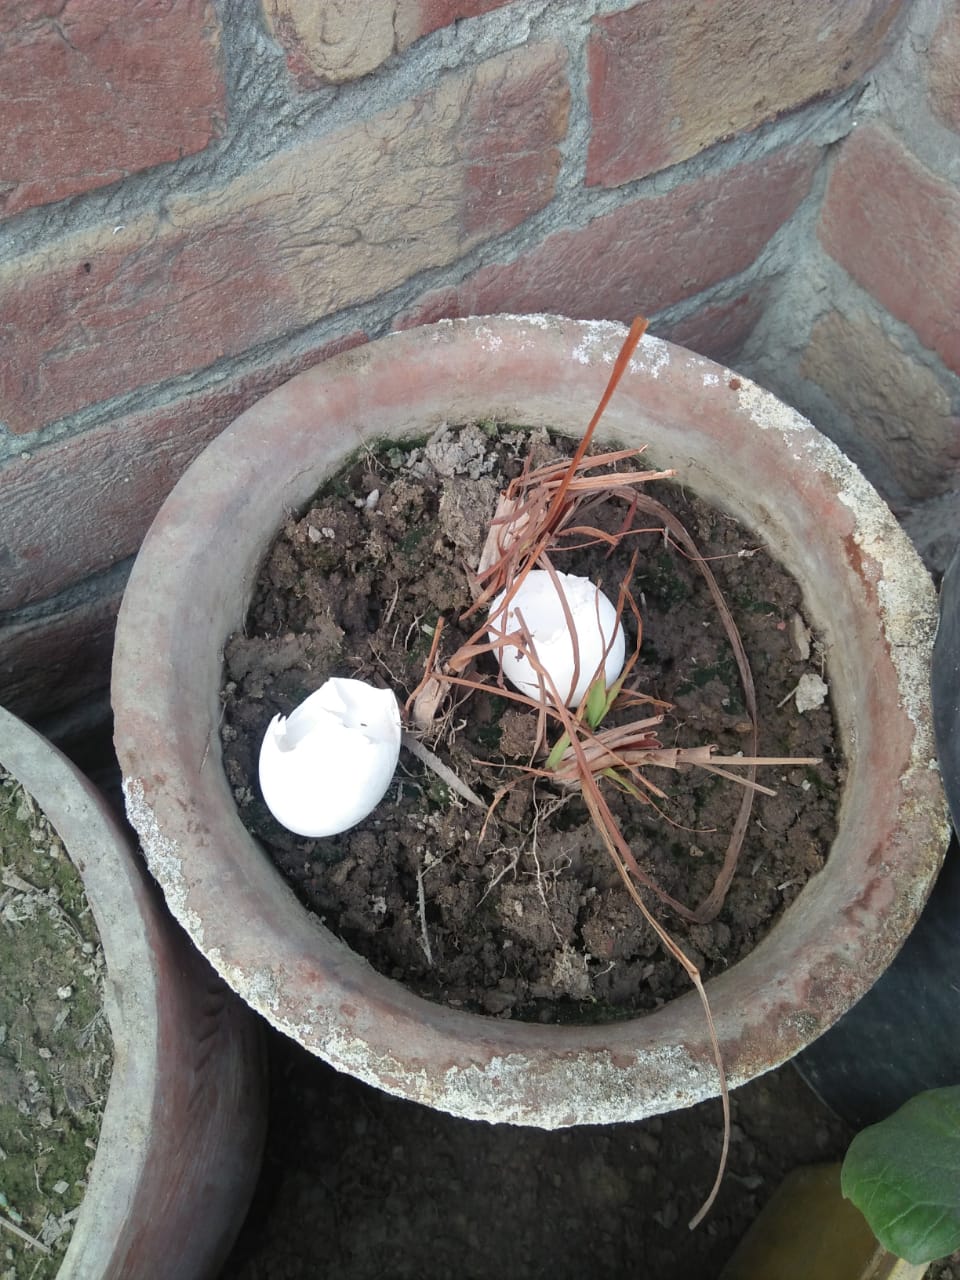
Label: eggshells